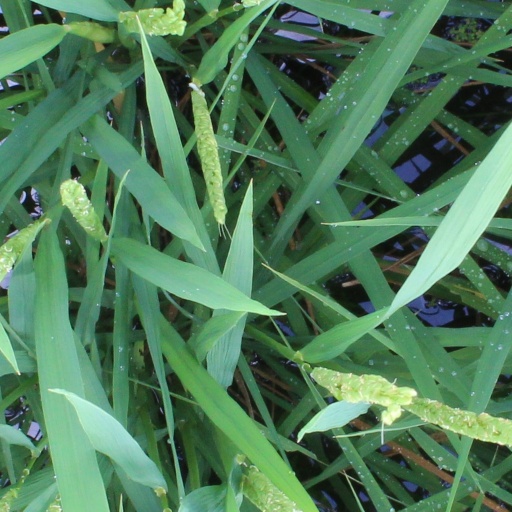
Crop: rice